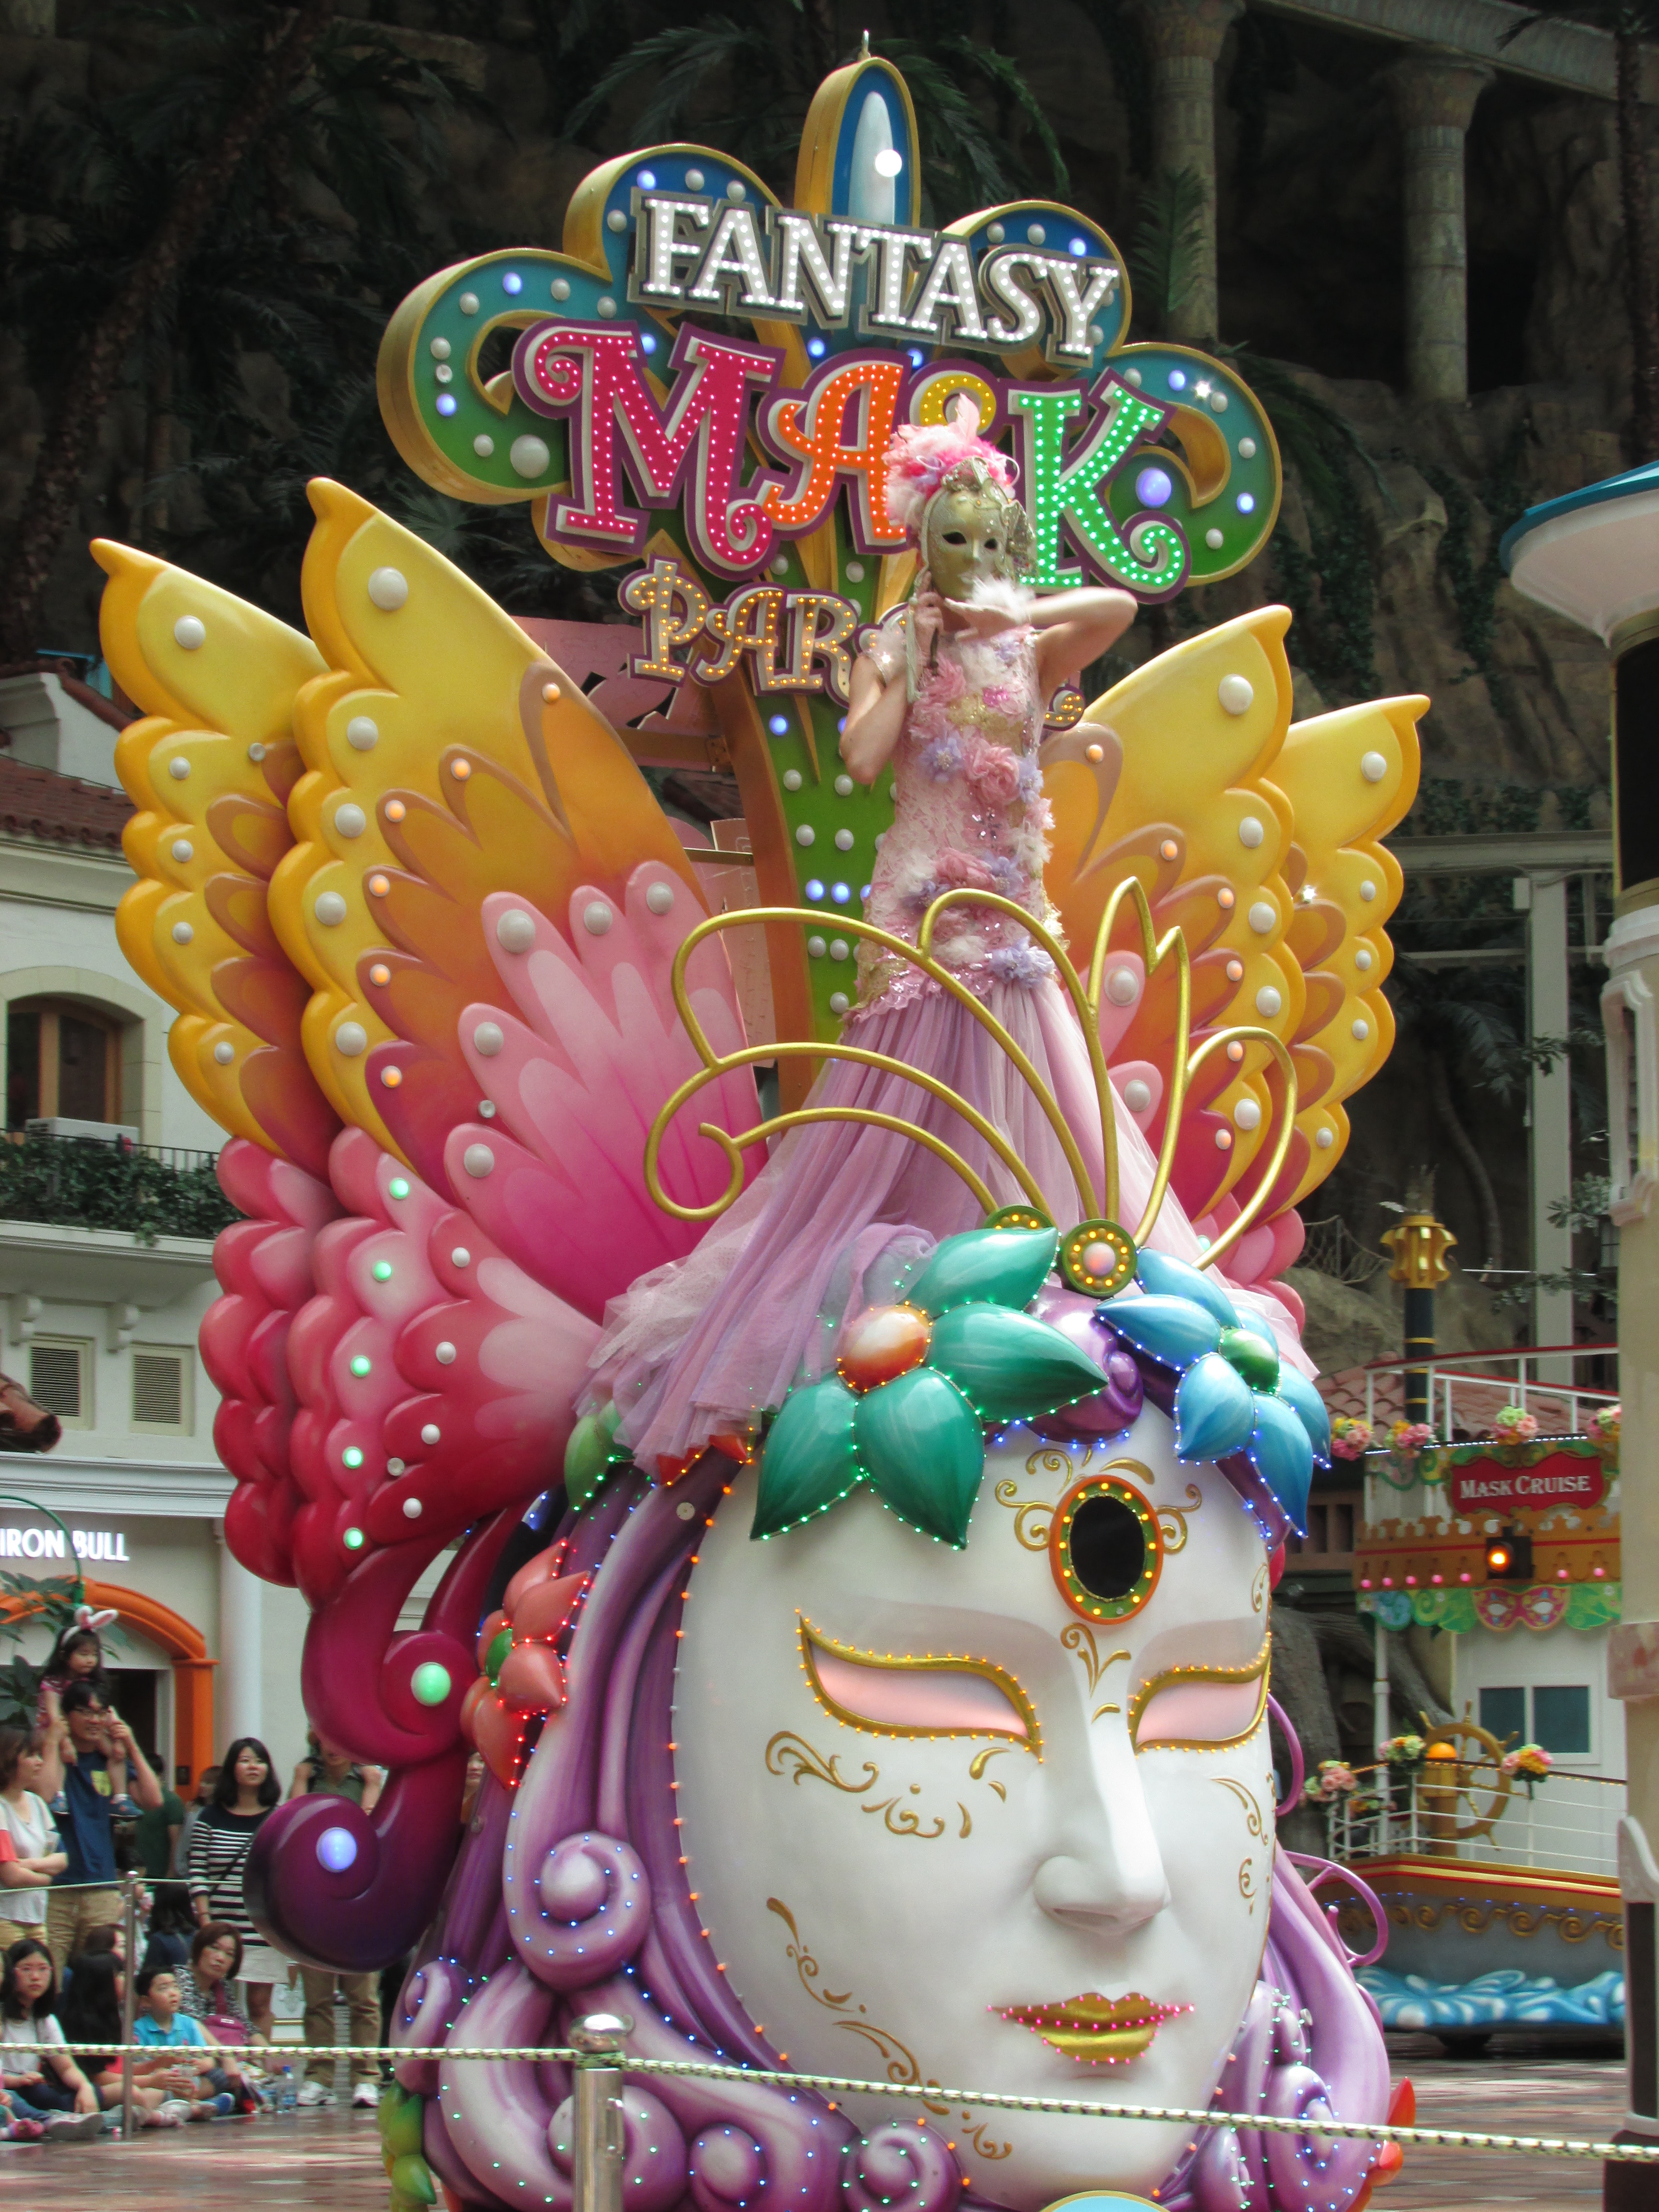
statue, carnival, amusement park, park, carousel, float, festival, mask, venetian, lotte world, hindu temple, amusement ride, nonbuilding structure